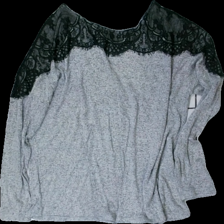
View: front
Type: Sweater
Category: Ladies
Brand: Pure Instinct
Colors: Black, Grey
Material: 100% viscose
Pattern: Lace
Cut: Regular, C-collar
Size: M
Season: All
Smell: Minor
Price range: <50
Recommended usage: Reuse